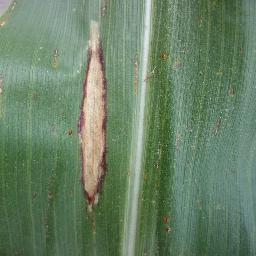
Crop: corn
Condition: (maize)_northern_blight